Reticle

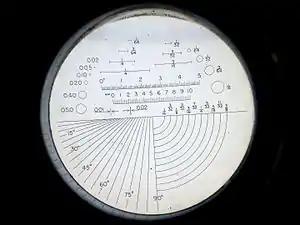
Reticle of Bell & Howell Pocket Comparator

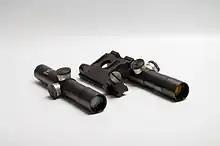
Reticle accessory (PD-8) used in sniper rifles

A reticle or reticule, also known as a graticule or crosshair, is a pattern of fine lines or markings built into the eyepiece of an optical device such as a telescopic sight, spotting scope, theodolite, optical microscope or the screen of an oscilloscope, to provide measurement references during visual inspections. Today, engraved lines or embedded fibers may be replaced by a digital image superimposed on a screen or eyepiece. Both terms may be used to describe any set of patterns used for aiding visual measurements and calibrations, but in modern use "reticle" is most commonly used for weapon sights, while "graticule" is more widely used for non-weapon measuring instruments such as oscilloscope display, astronomic telescopes, microscopes and slides, surveying instruments and other similar devices.